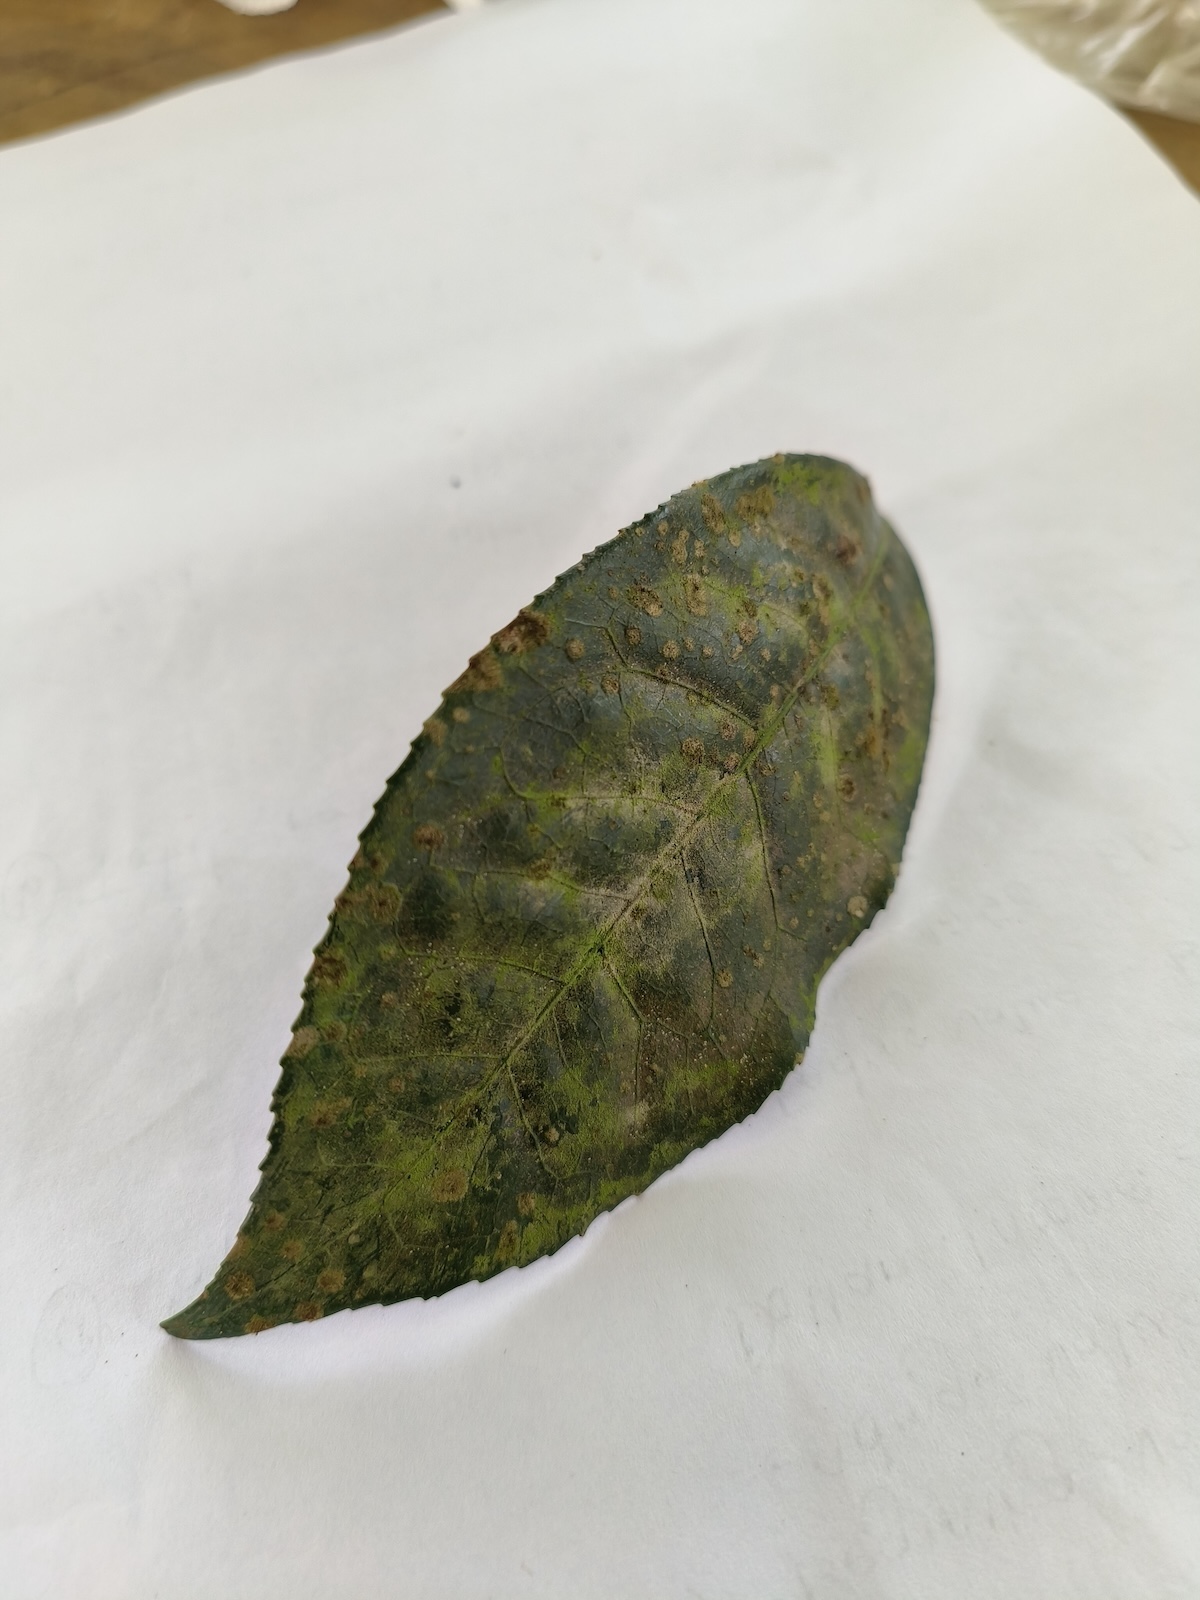
Label: Tea algal leaf spot